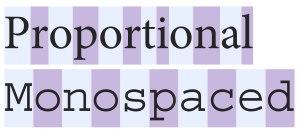
La chasse, ou avance, est, en typographie, la largeur du glyphe d’un caractère, augmentée de ses approches.